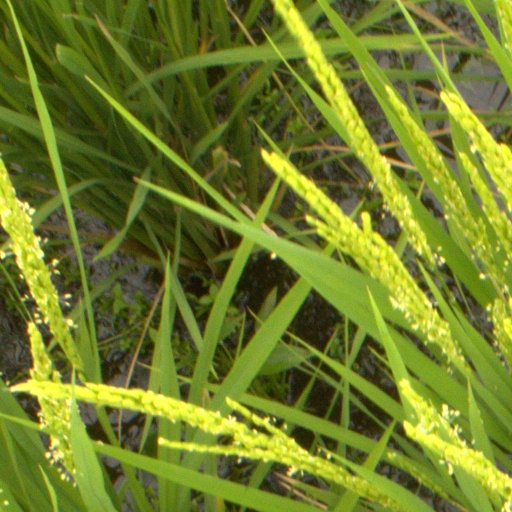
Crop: rice